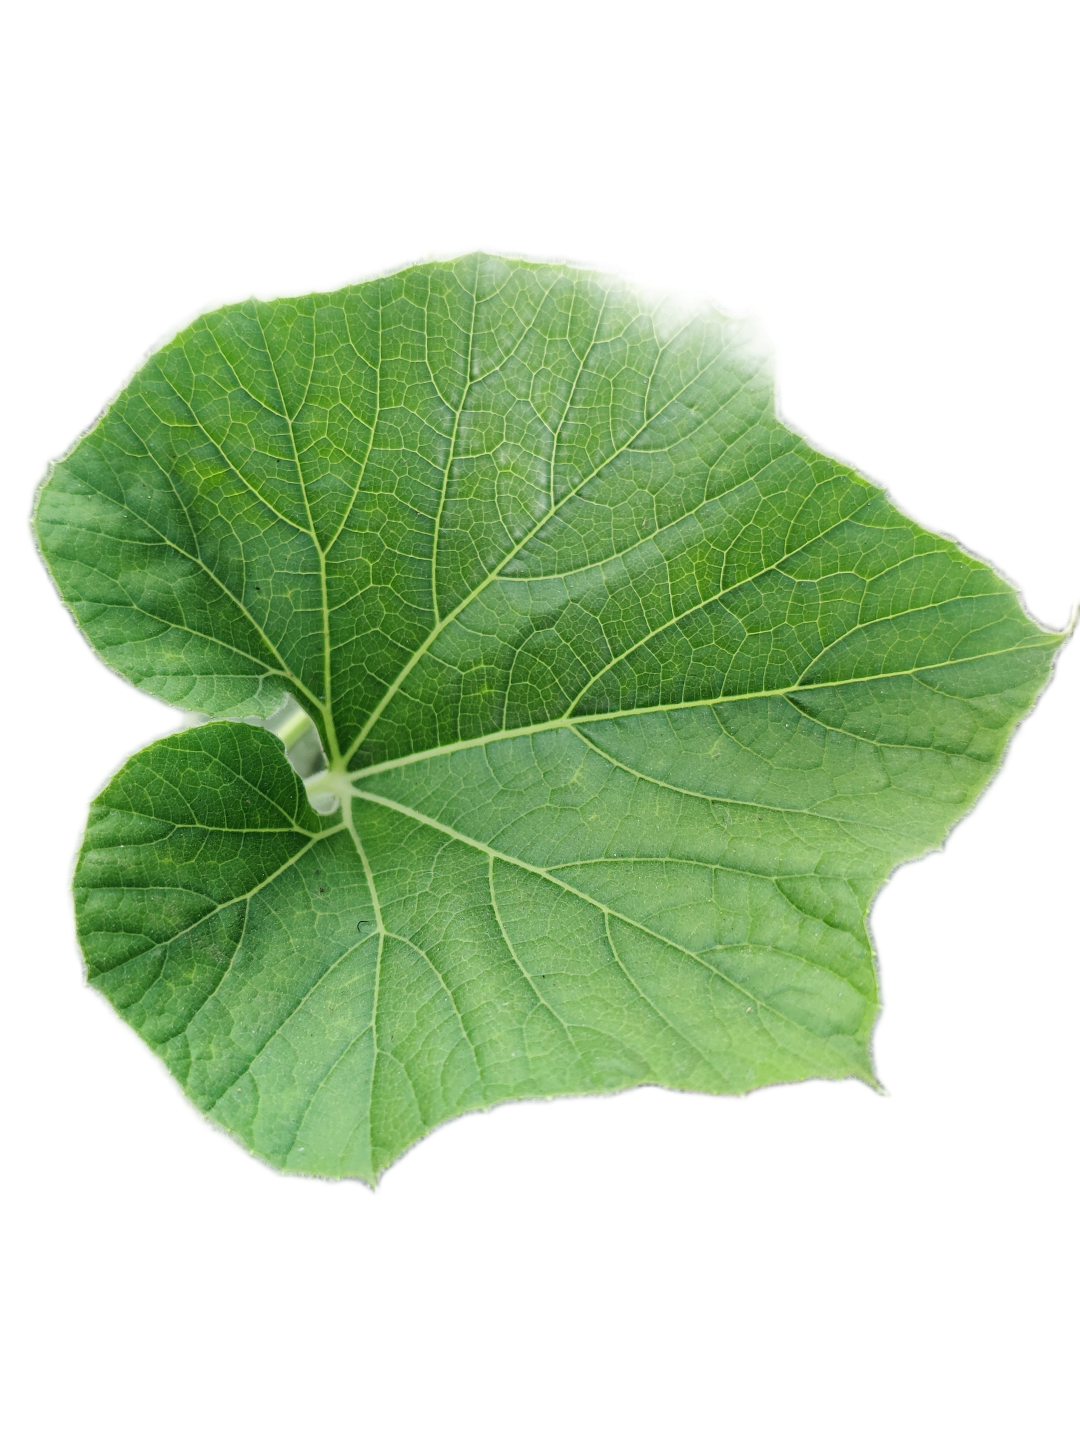
Crop: Bottle Gourd
Label: Healthy